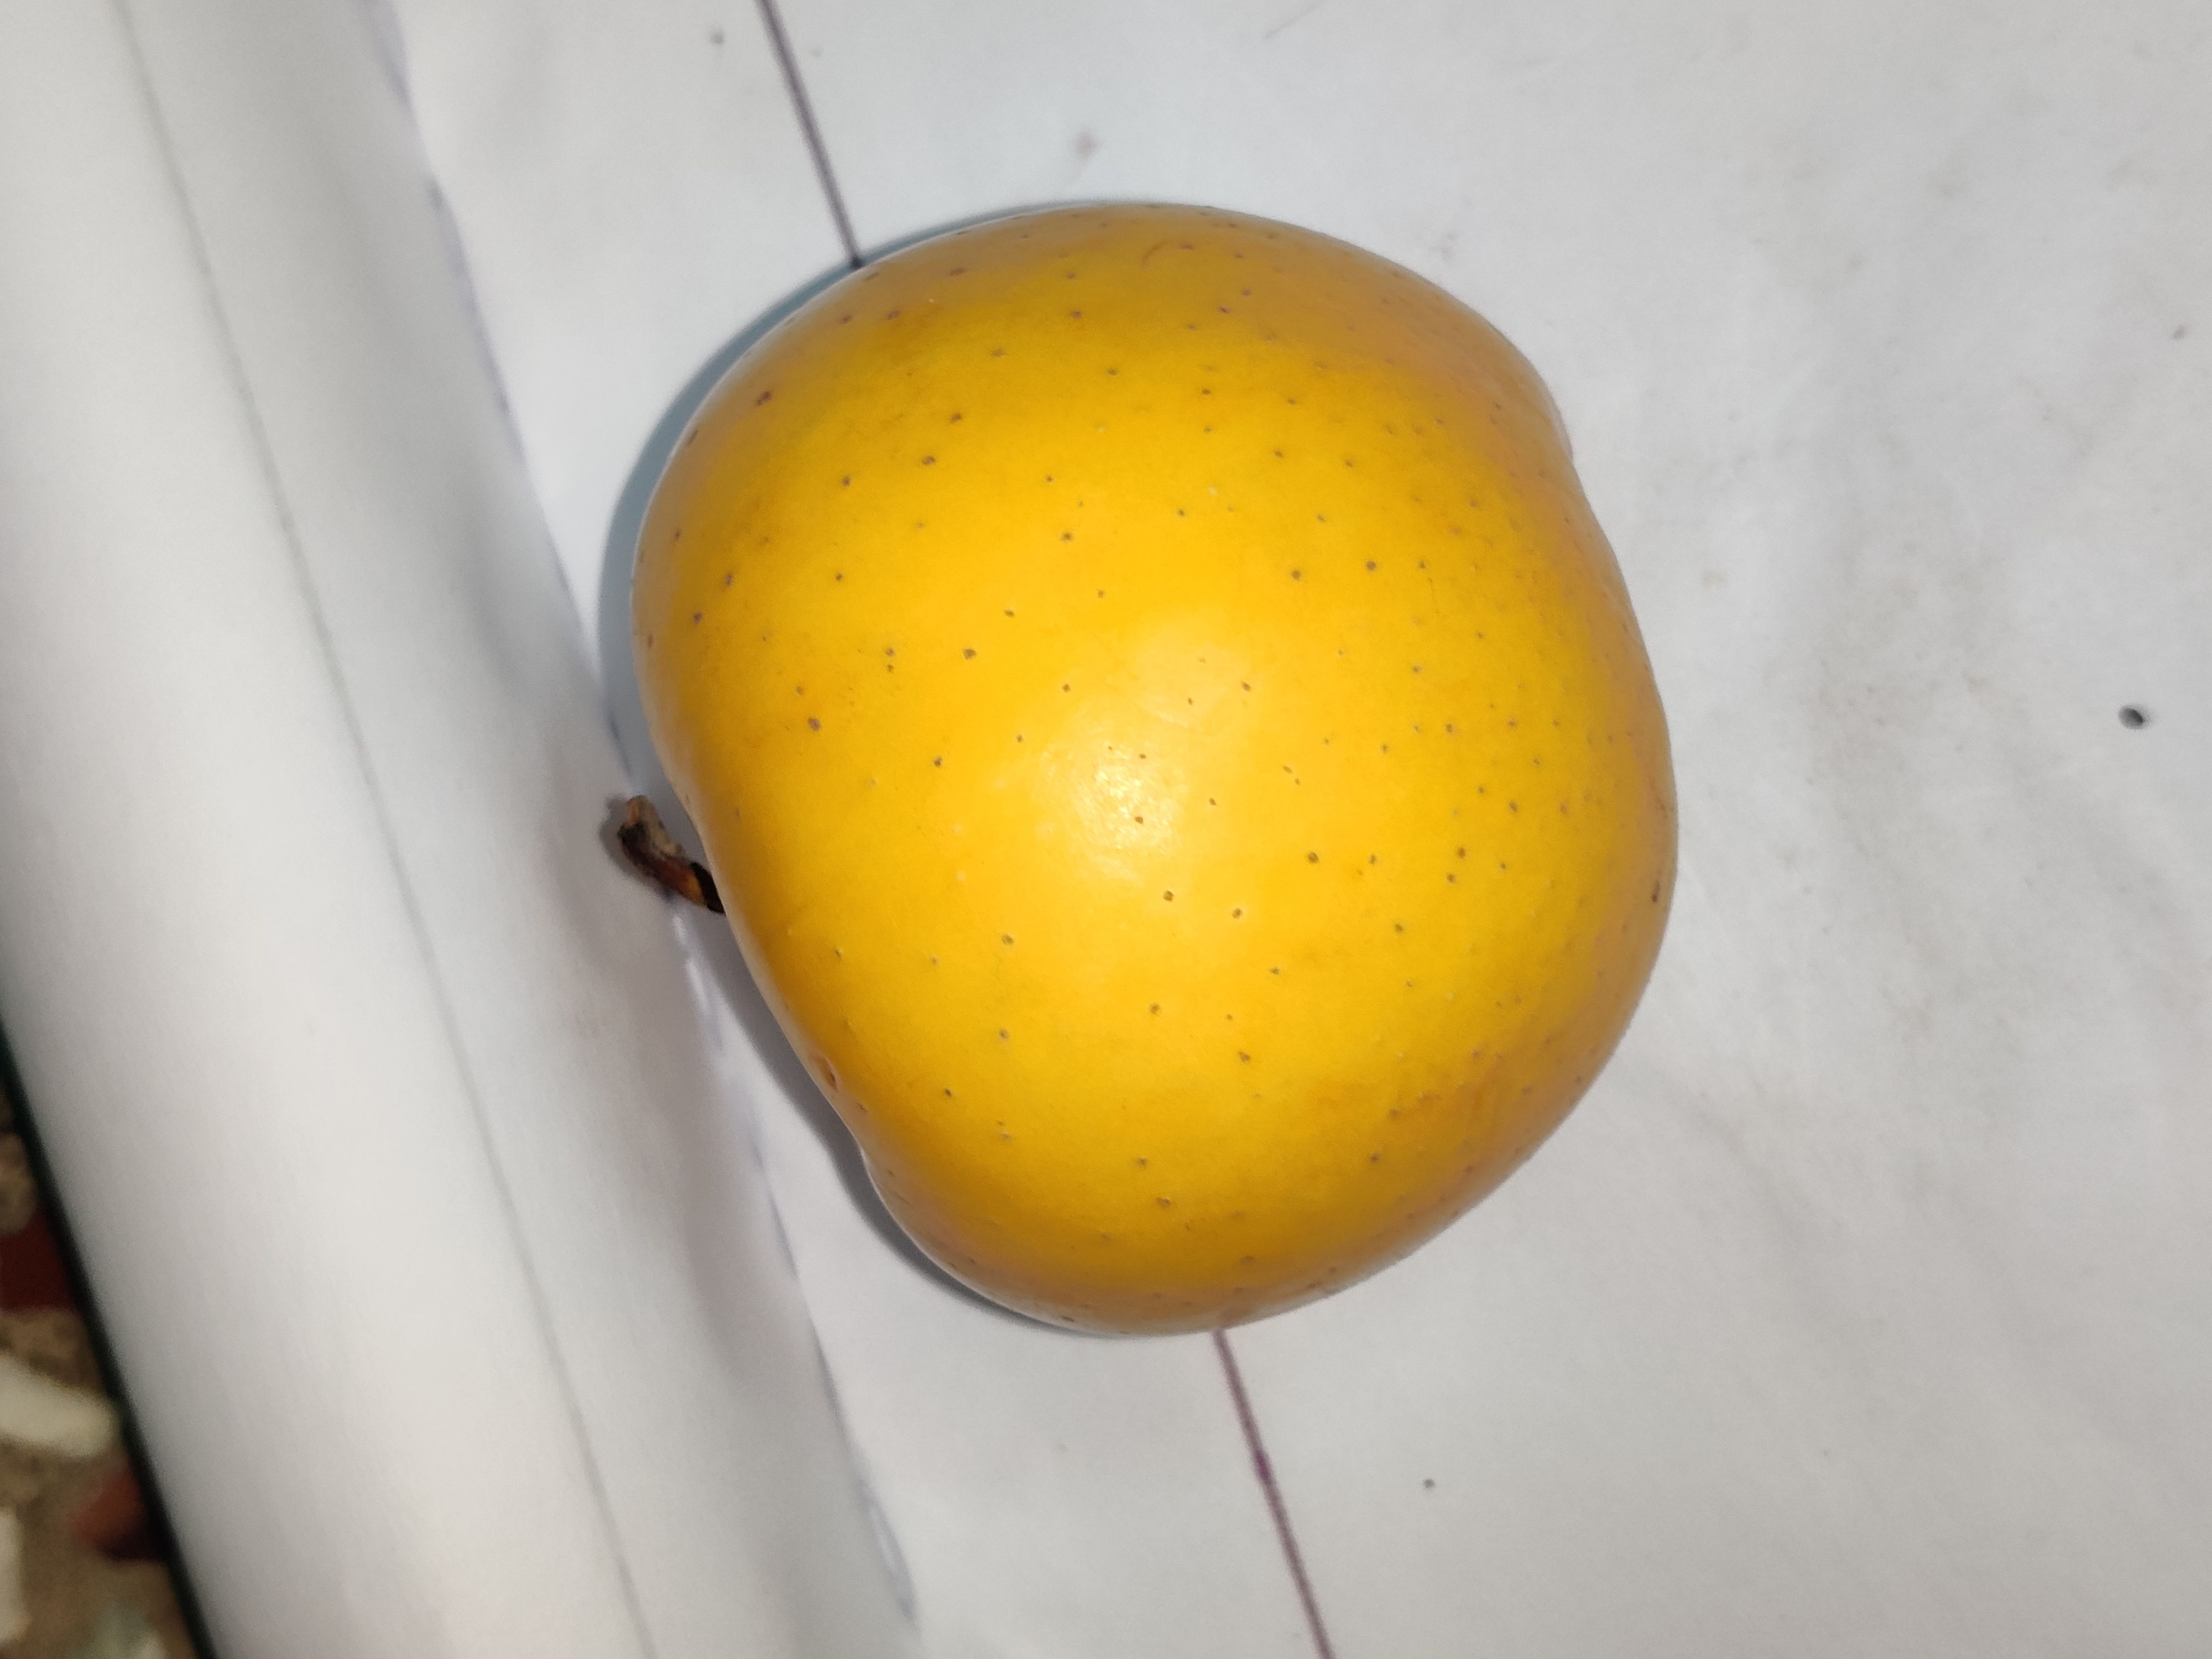
Fruit: apple
Grade: 1st-grade